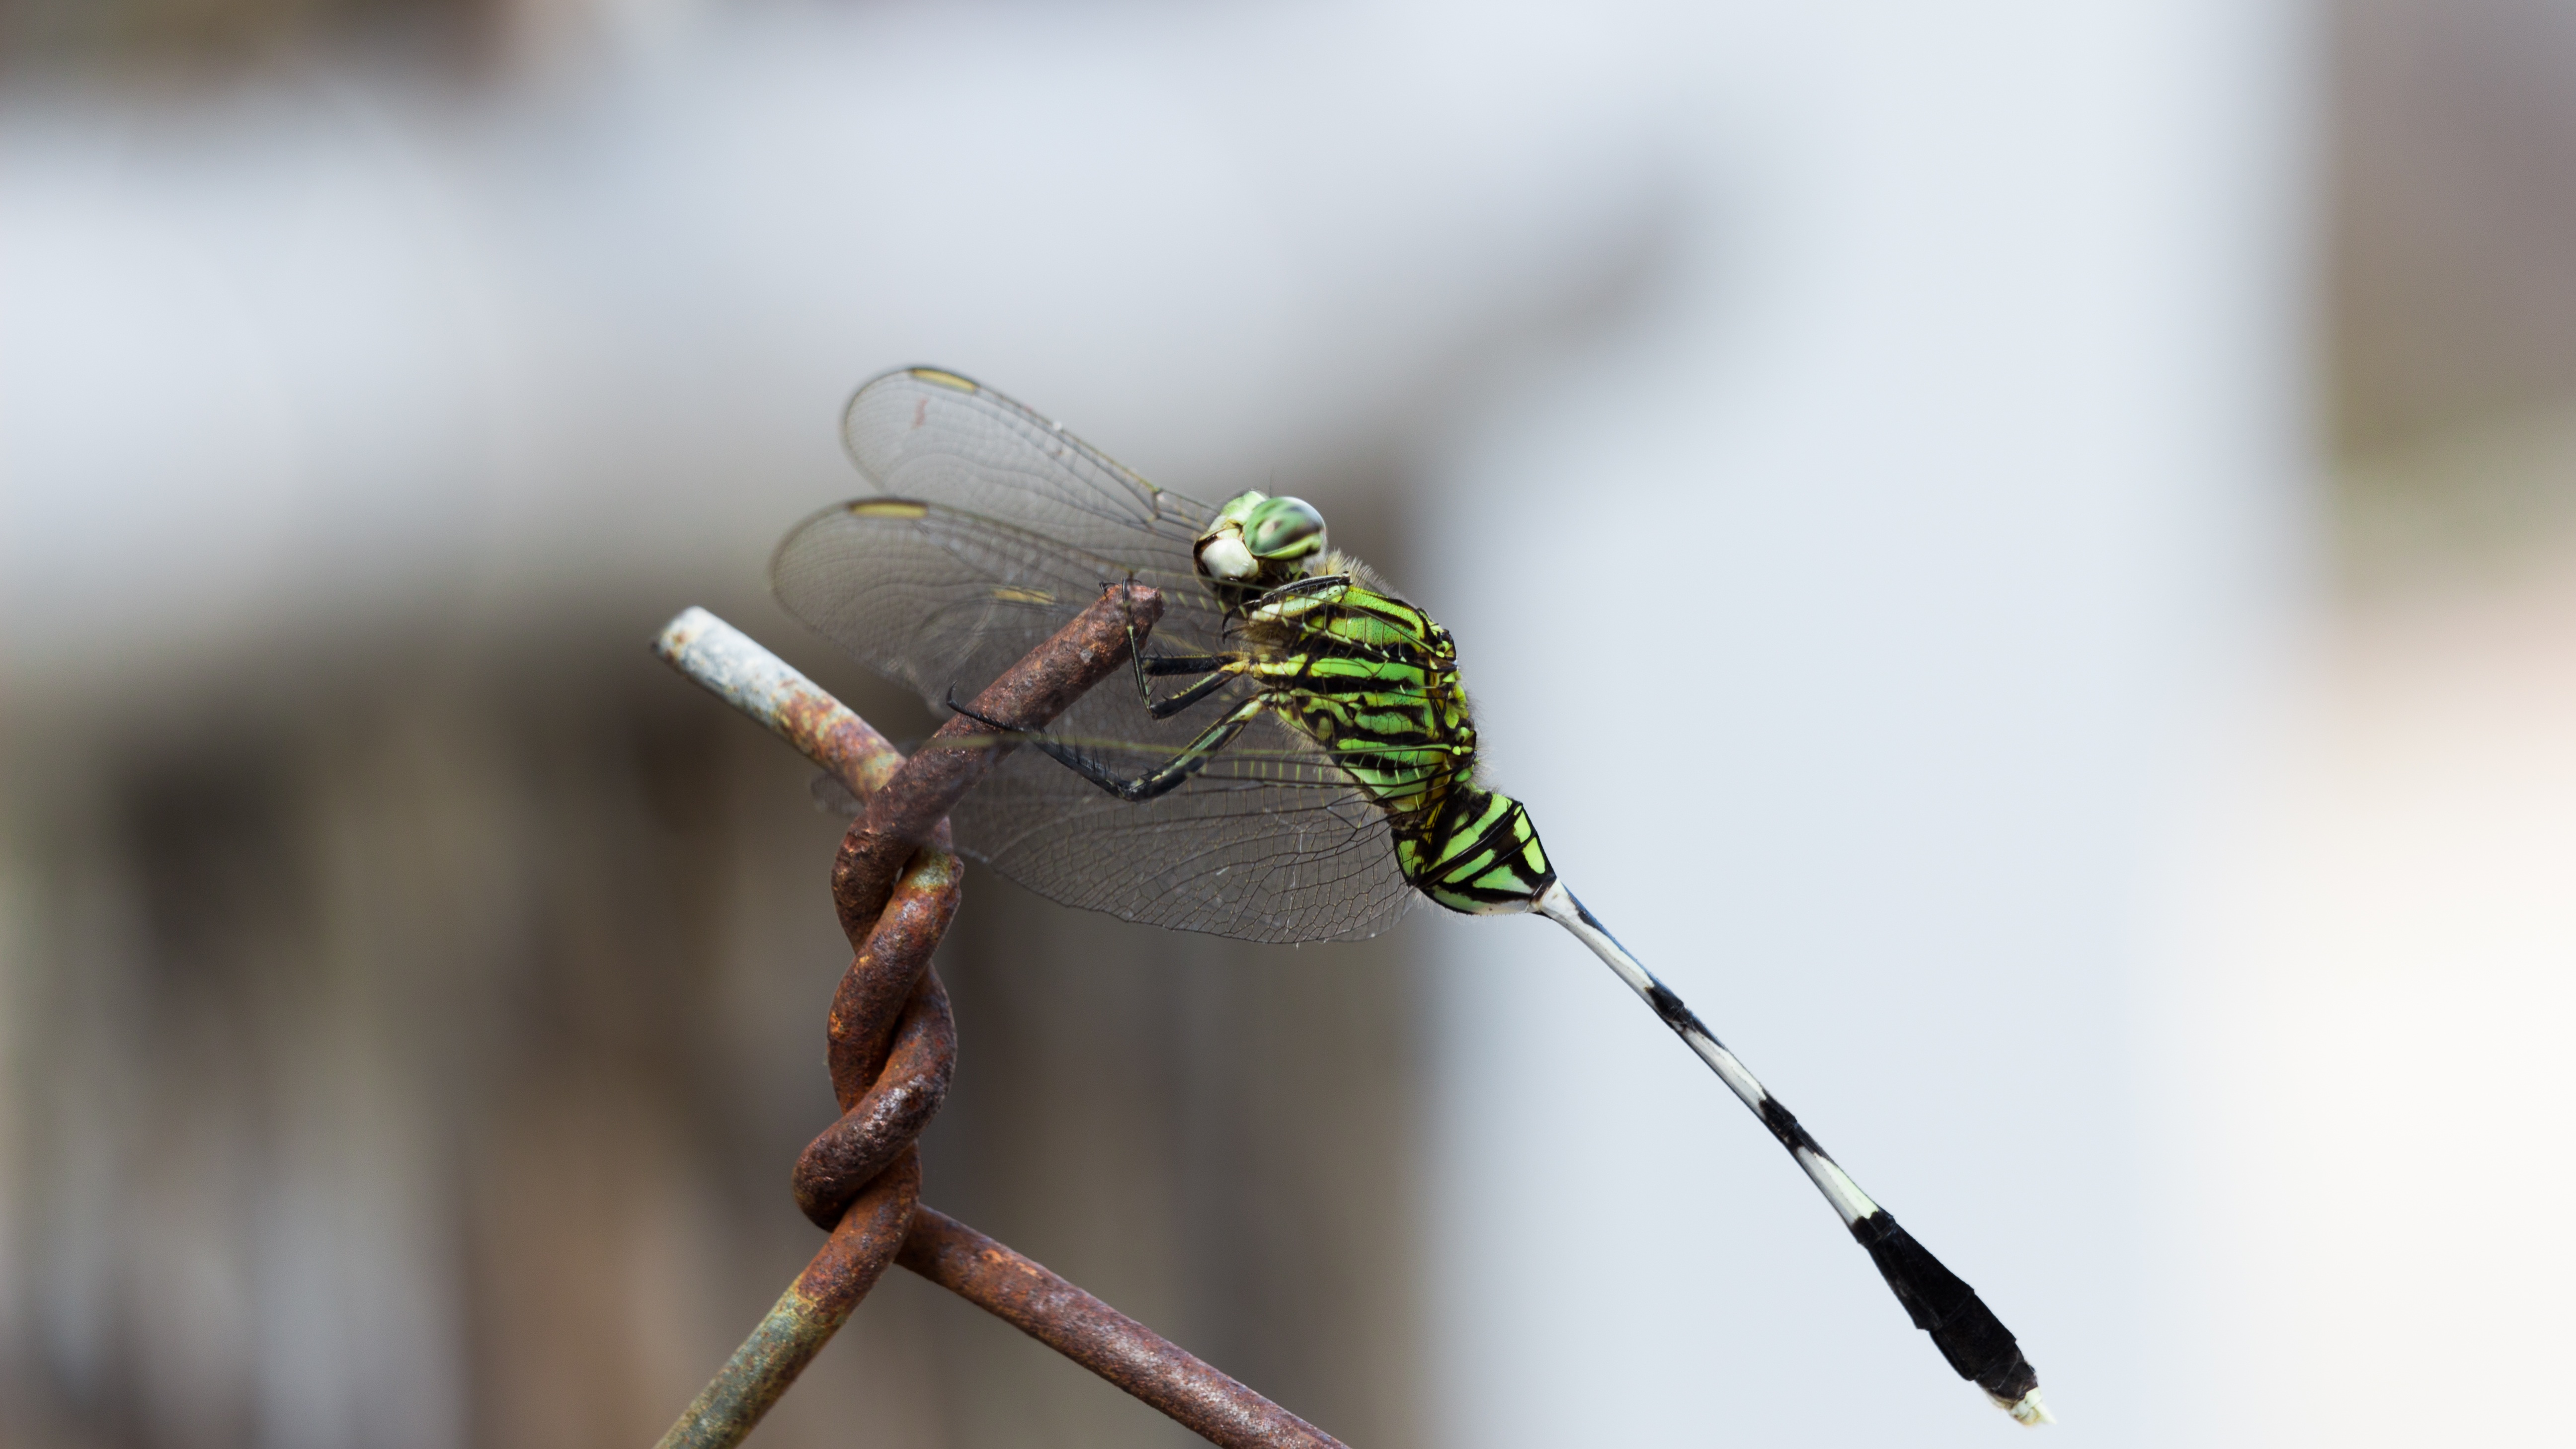
branch, wing, photography, fly, green, insect, fauna, invertebrate, twig, close up, dragonfly, damselfly, macro photography, arthropod, plant stem, dragonflies and damseflies, net winged insects